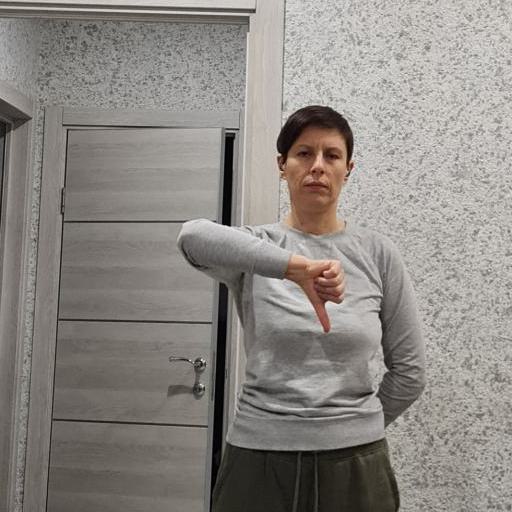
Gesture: dislike